Economy of Bengaluru

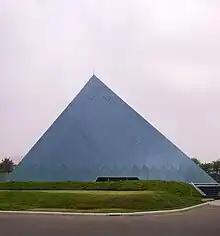
Infosys headquarters at Electronic City in Bangalore

Bengaluru is known for its IT industry, housing companies like Infosys, Mphasis, Wipro, Tata Consultancy Services, Nasdaq, Facebook, Google, and Microsoft etc. India's two largest IT companies – Infosys and Wipro to name a few have their headquarters here in Bengaluru. Electronic City is a place in Bengaluru, which houses IT companies in Bengaluru along with Infosys headquarters. Whitefield is another major suburb housing many IT companies. It is called as "The Silicon Valley of India' and "IT Capital of India".